Howie Roseman

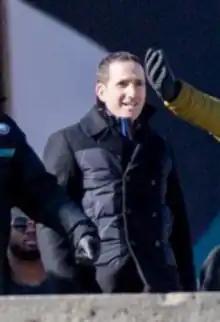
Roseman in 2018

Howard Roseman (born June 23, 1975) is an American professional football executive who is the executive vice president and general manager for the Philadelphia Eagles of the National Football League (NFL). He was hired by the team in 2000 and served in various administrative and executive roles before being promoted to general manager in 2010.